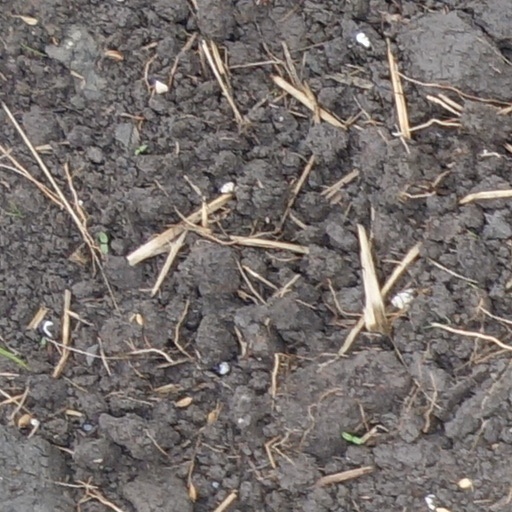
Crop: wheat